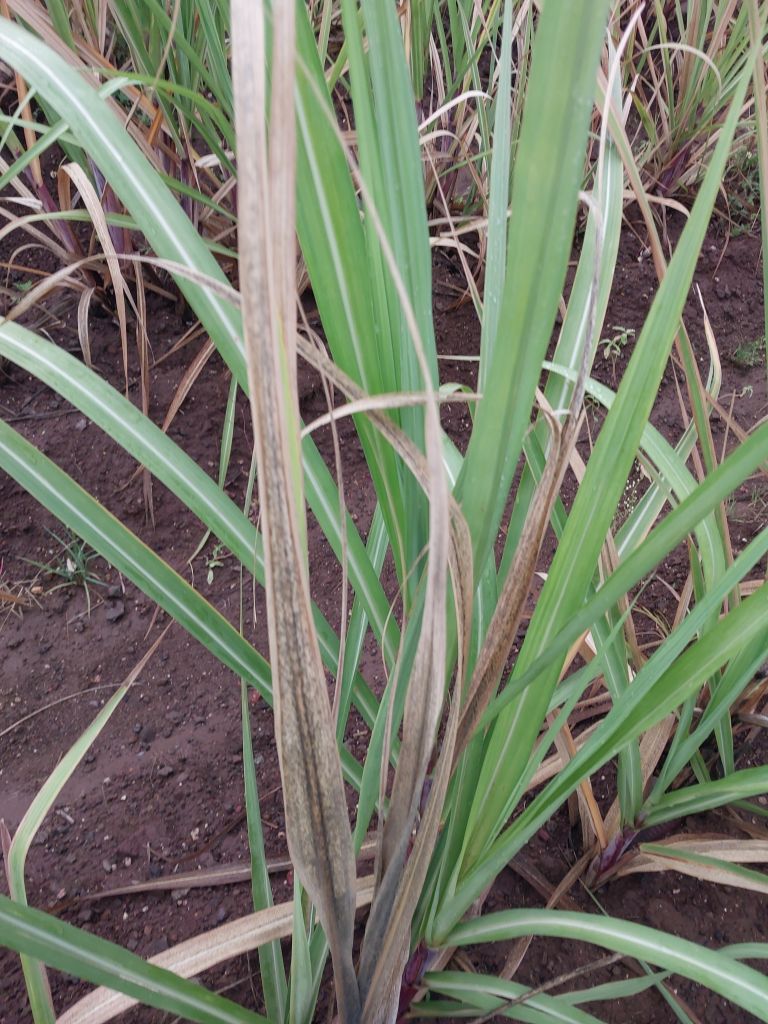
Label: BrownRust